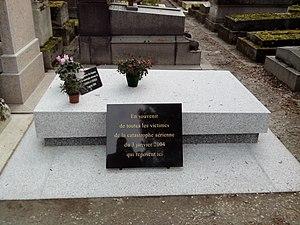
Le Mémorial des victimes de la catastrophe aérienne de Charm el-Cheikh est un mémorial commémorant les 148 victimes de la castrophe aérienne du Vol Flash Airlines 604, installé au cimetière du Père-Lachaise, à Paris en France.
Le vol Flash Airlines 604 est le nom du vol de l’avion immatriculé SU-ZCF appartenant à la compagnie aérienne Flash Airlines. Cet appareil fut victime d’un accident le 3 janvier 2004 au large de la station balnéaire de Charm el-Cheikh, tuant 148 personnes.